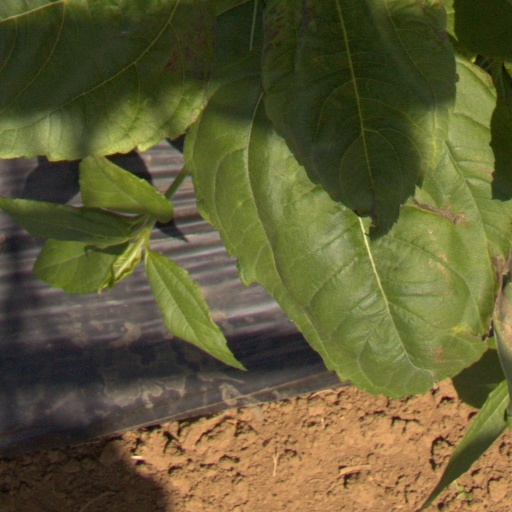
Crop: Jerusalem artichoke